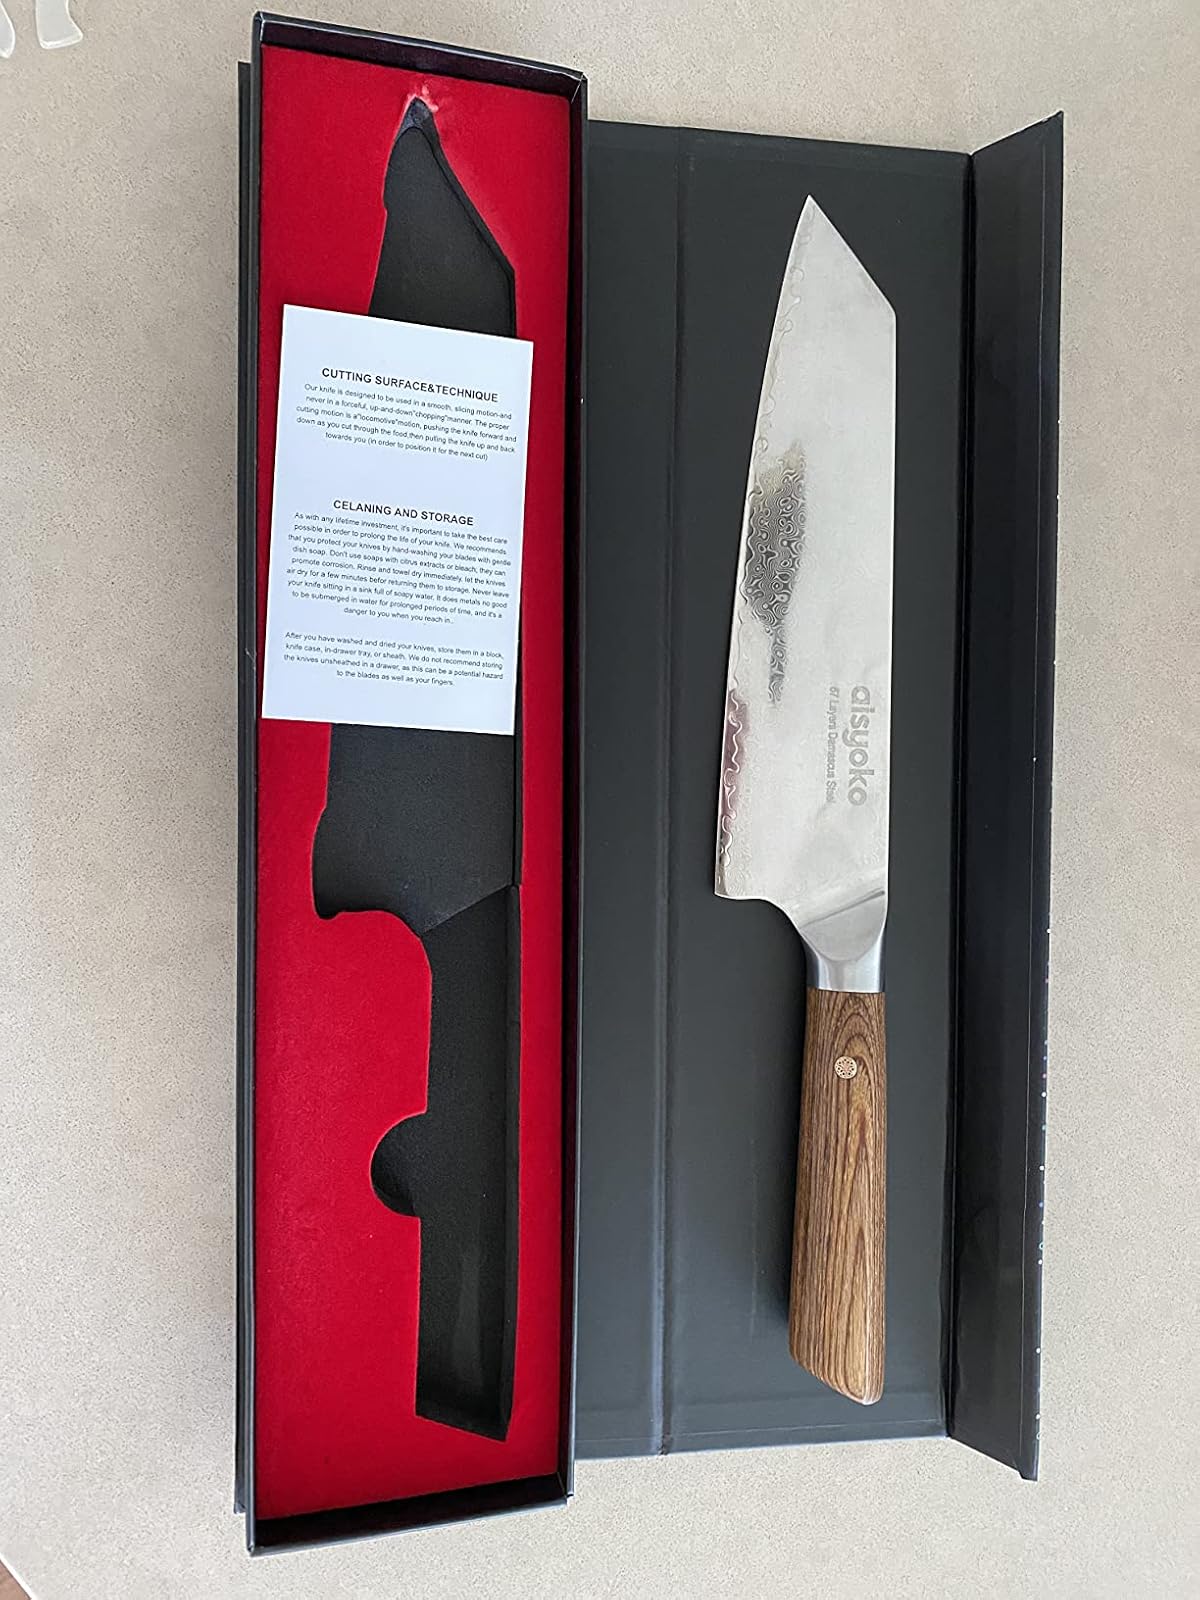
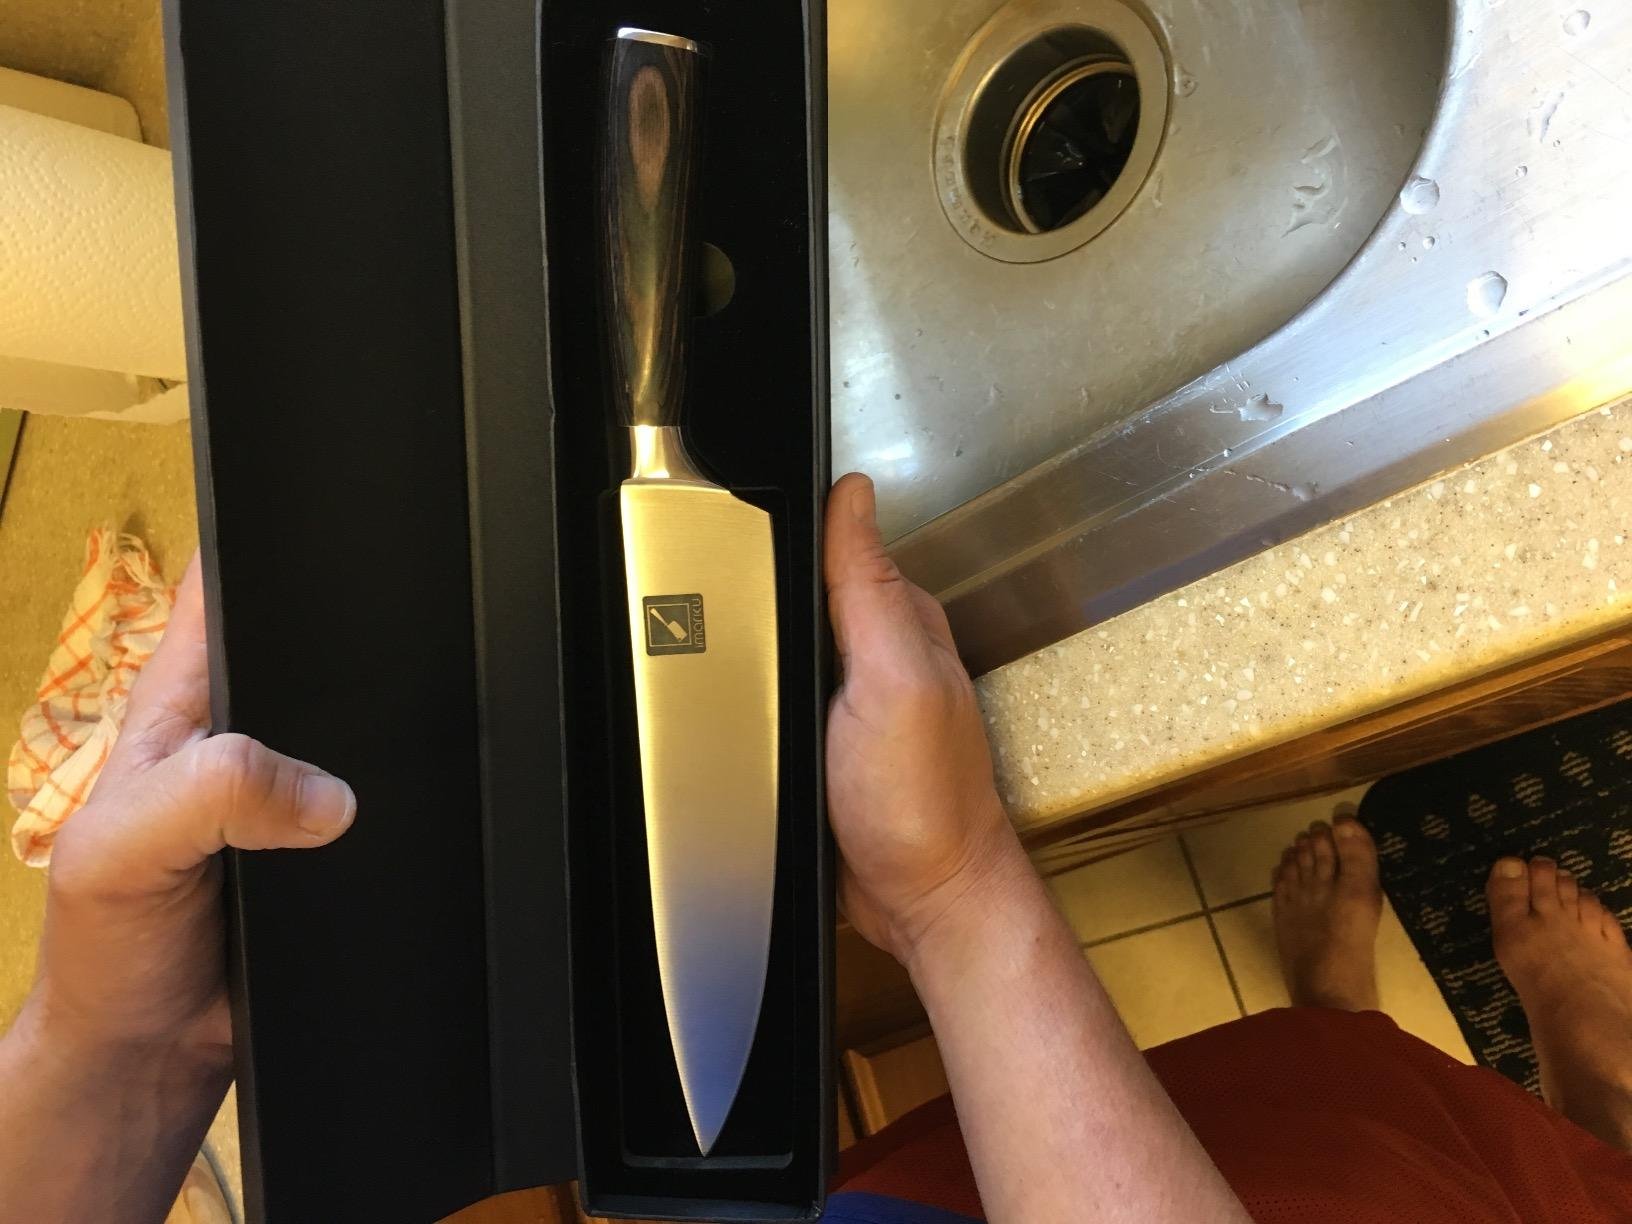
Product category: items_knife
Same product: no